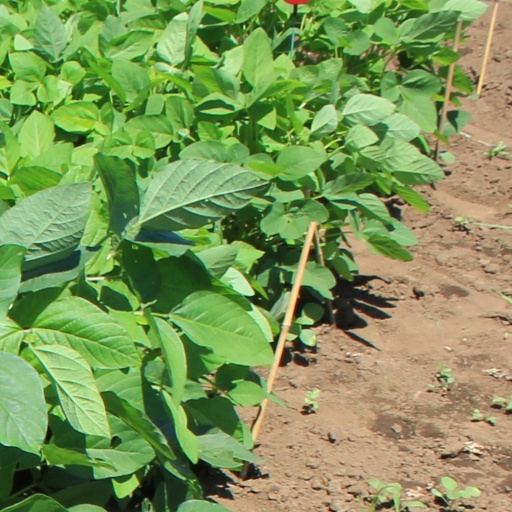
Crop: soybean